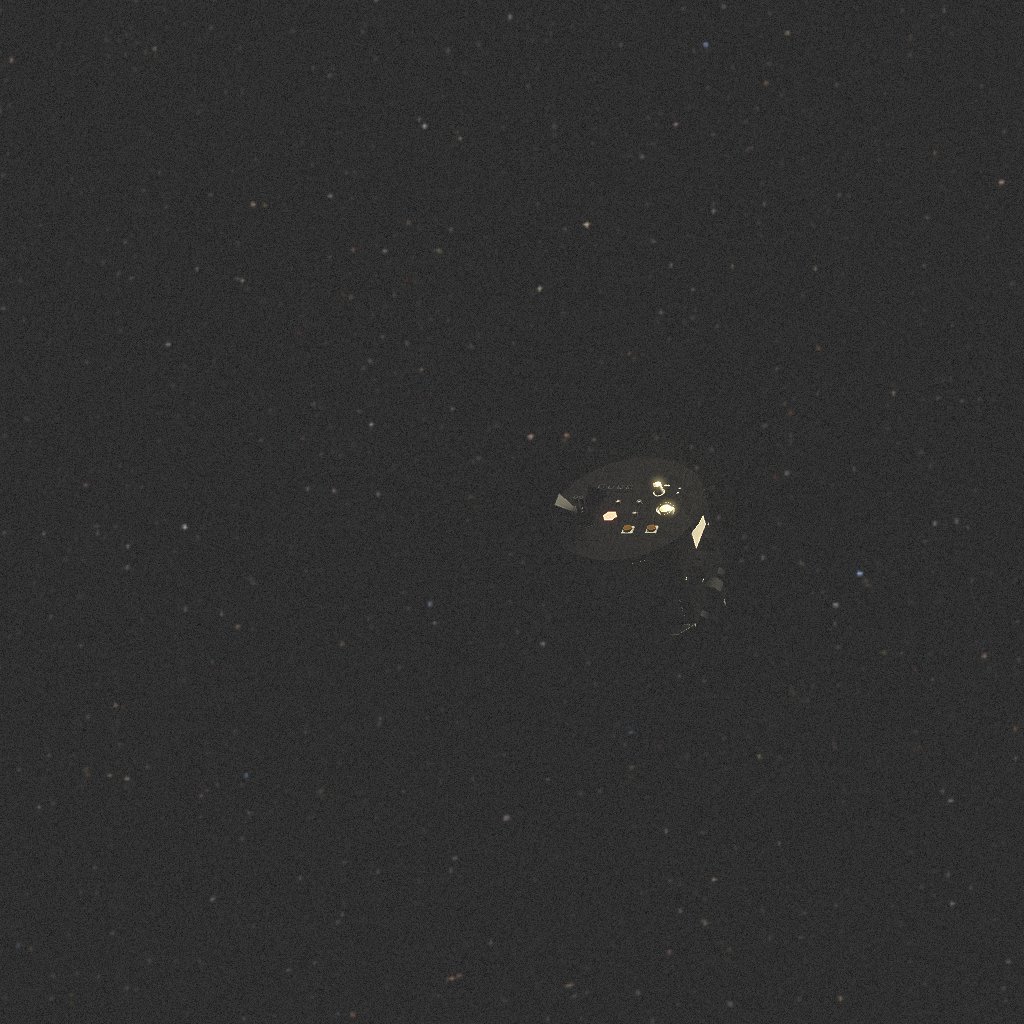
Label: proba_3_ocs